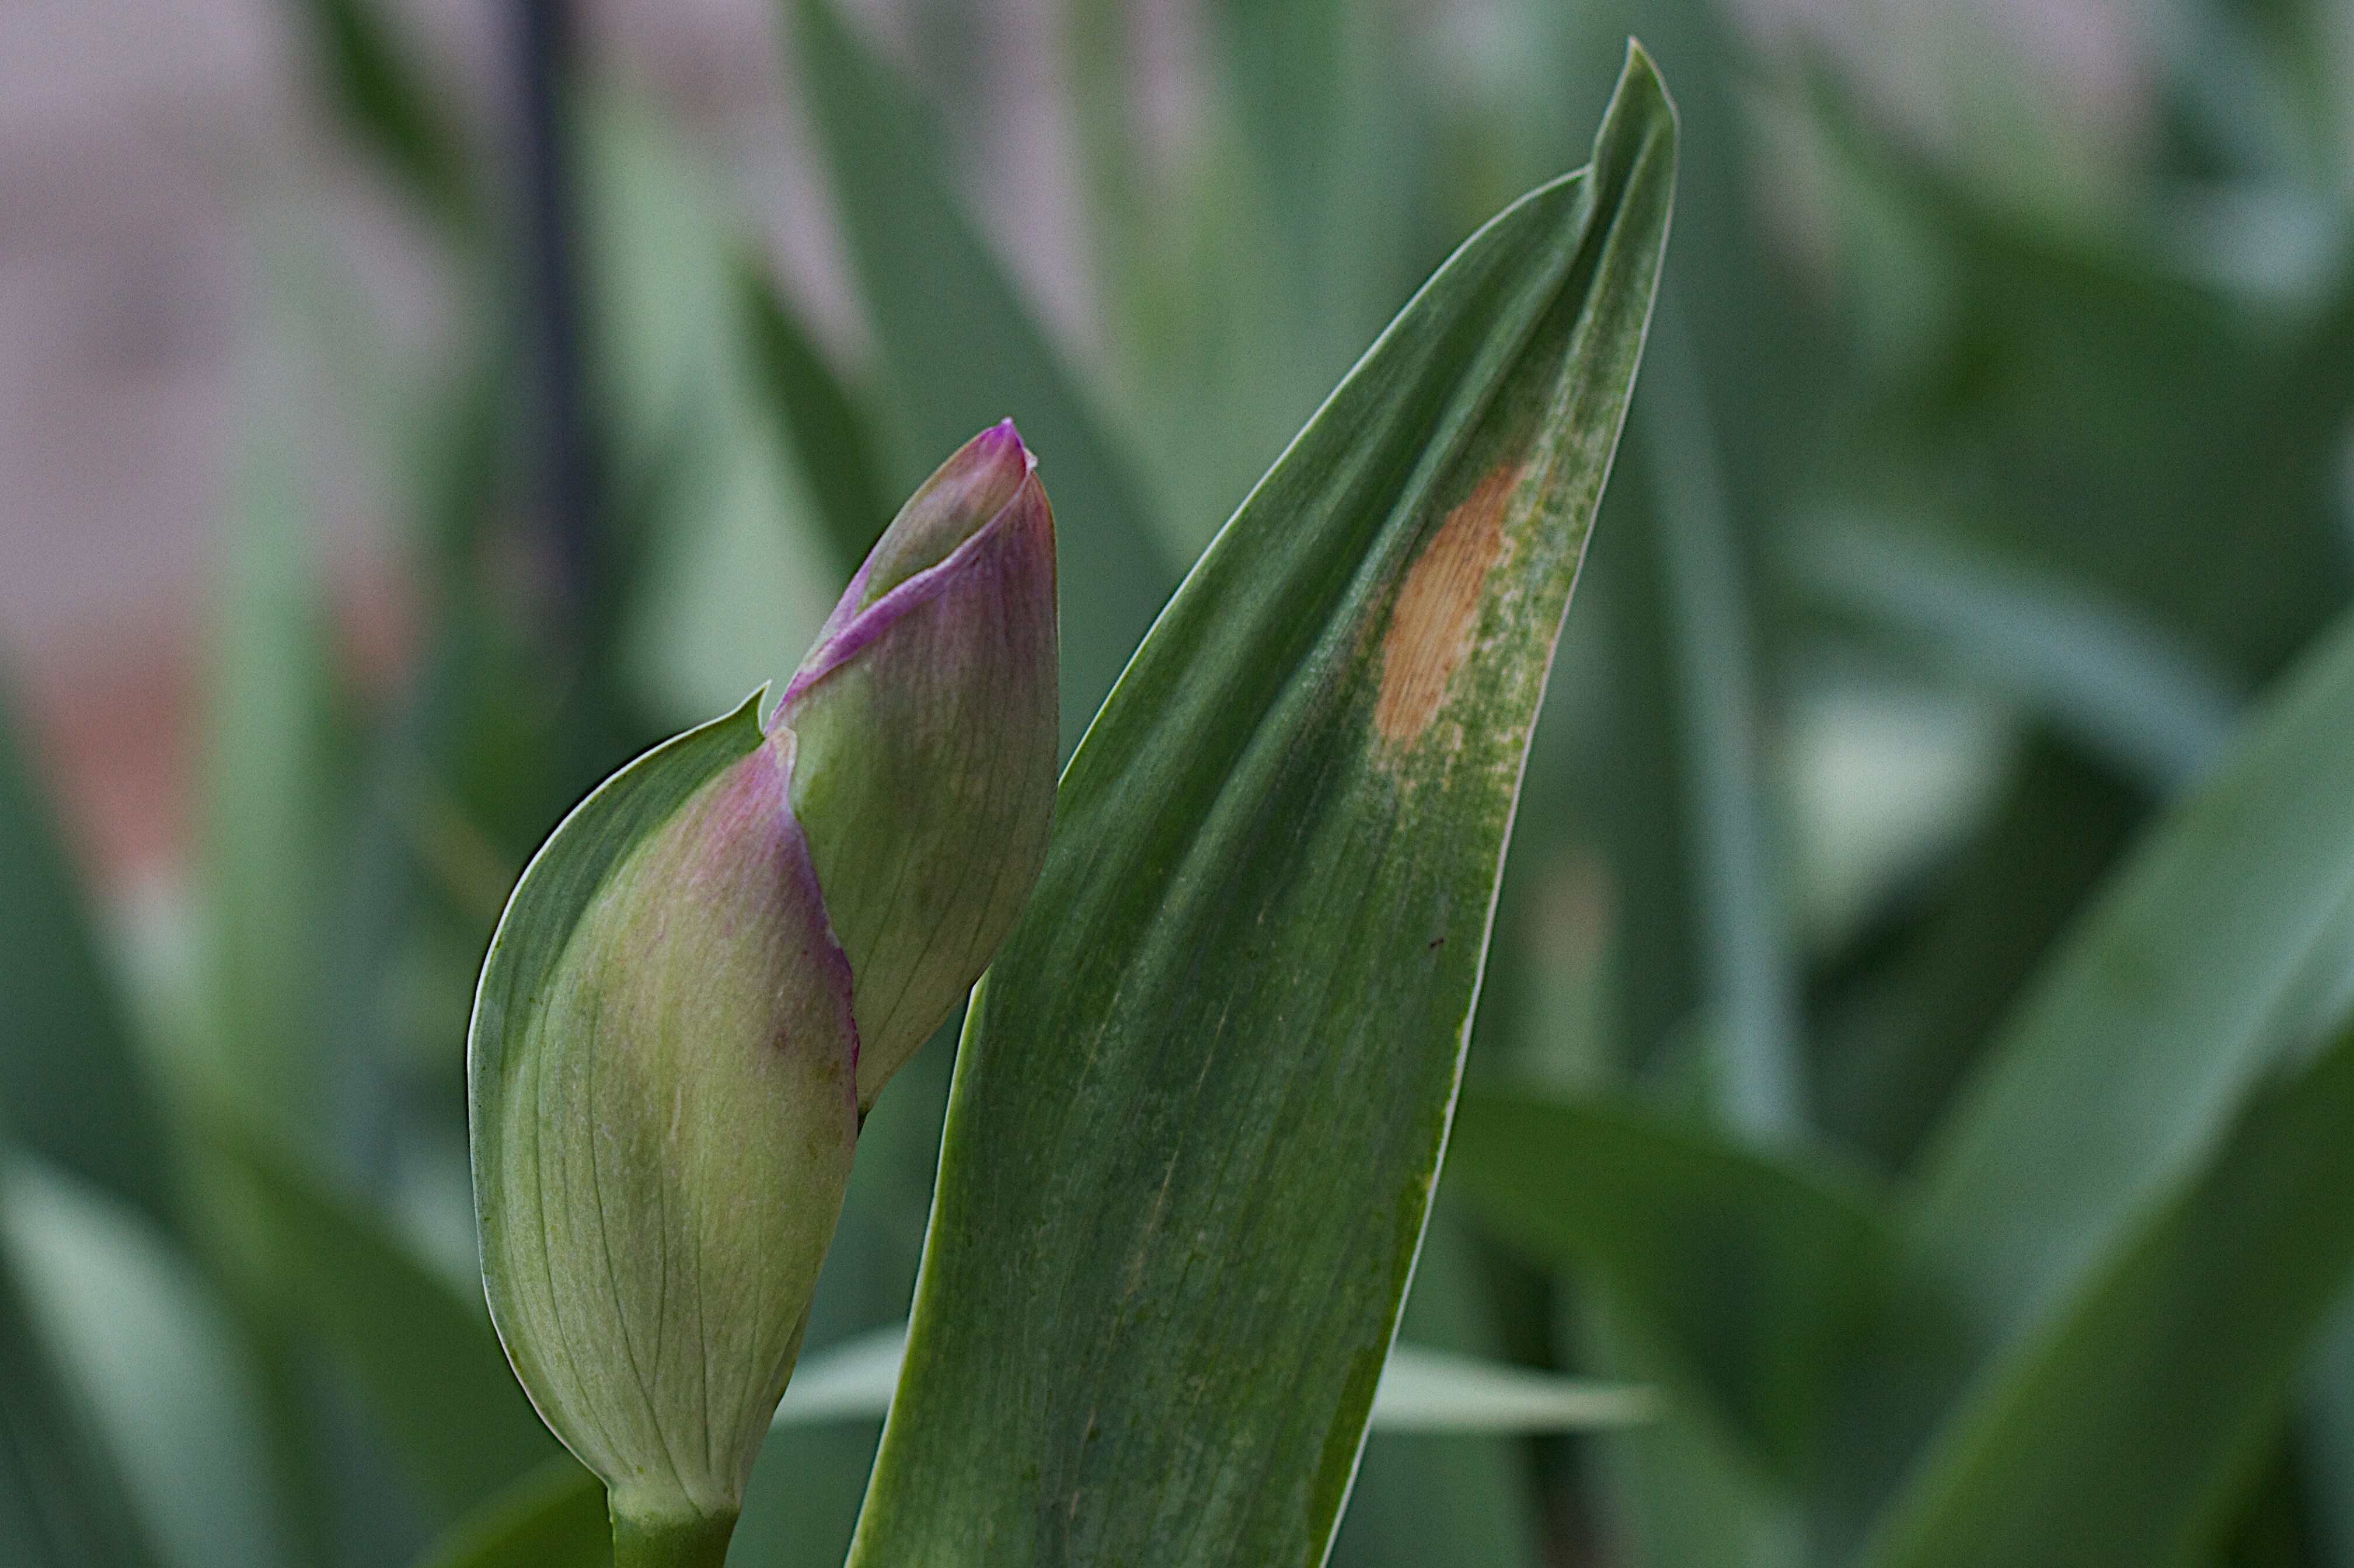
grass, plant, flower, botany, flora, macro photography, flowering plant, grass family, plant stem, land plant